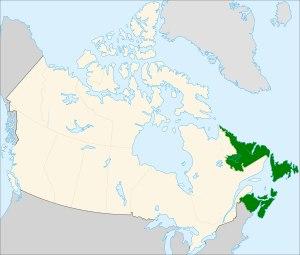
Les Atlantic Rock sont une sélection provinciale canadienne de rugby à XV participant au Championnat provincial du Canada de rugby à XV, une compétition de rugby à XV réunissant quatre provinces canadiennes. La sélection regroupe les quatre procinces du Canada atlantique et du Québec.